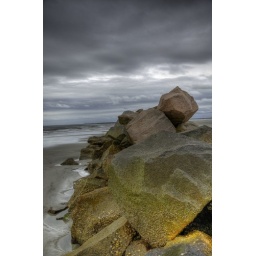
looking over rocks to sky